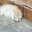
Label: cat